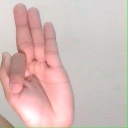
अक्षर: फ